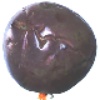
Label: passion_fruit